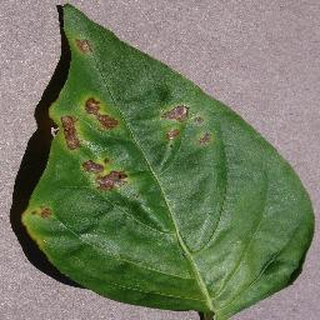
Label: bell_pepper_bacterial_spot